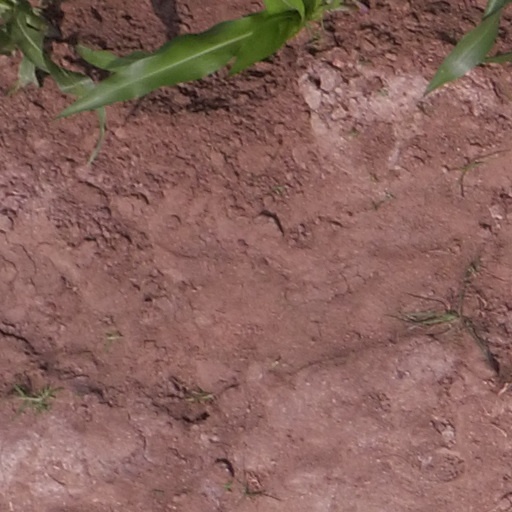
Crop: maize; corn